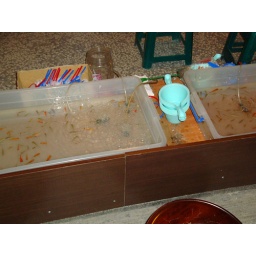
old street fair game (use thin rice paper to pick up baby gold fish in the water)